Cleopatra (1970 film)

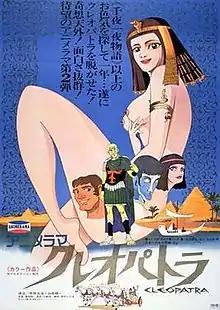
Theatrical release poster

is a 1970 Japanese adult anime fantasy film directed by Osamu Tezuka and Eiichi Yamamoto. The film is the second part of Mushi Production's adult-oriented "Animerama" trilogy, following "A Thousand and One Nights" (1969) and preceding "Belladonna of Sadness" (1973).